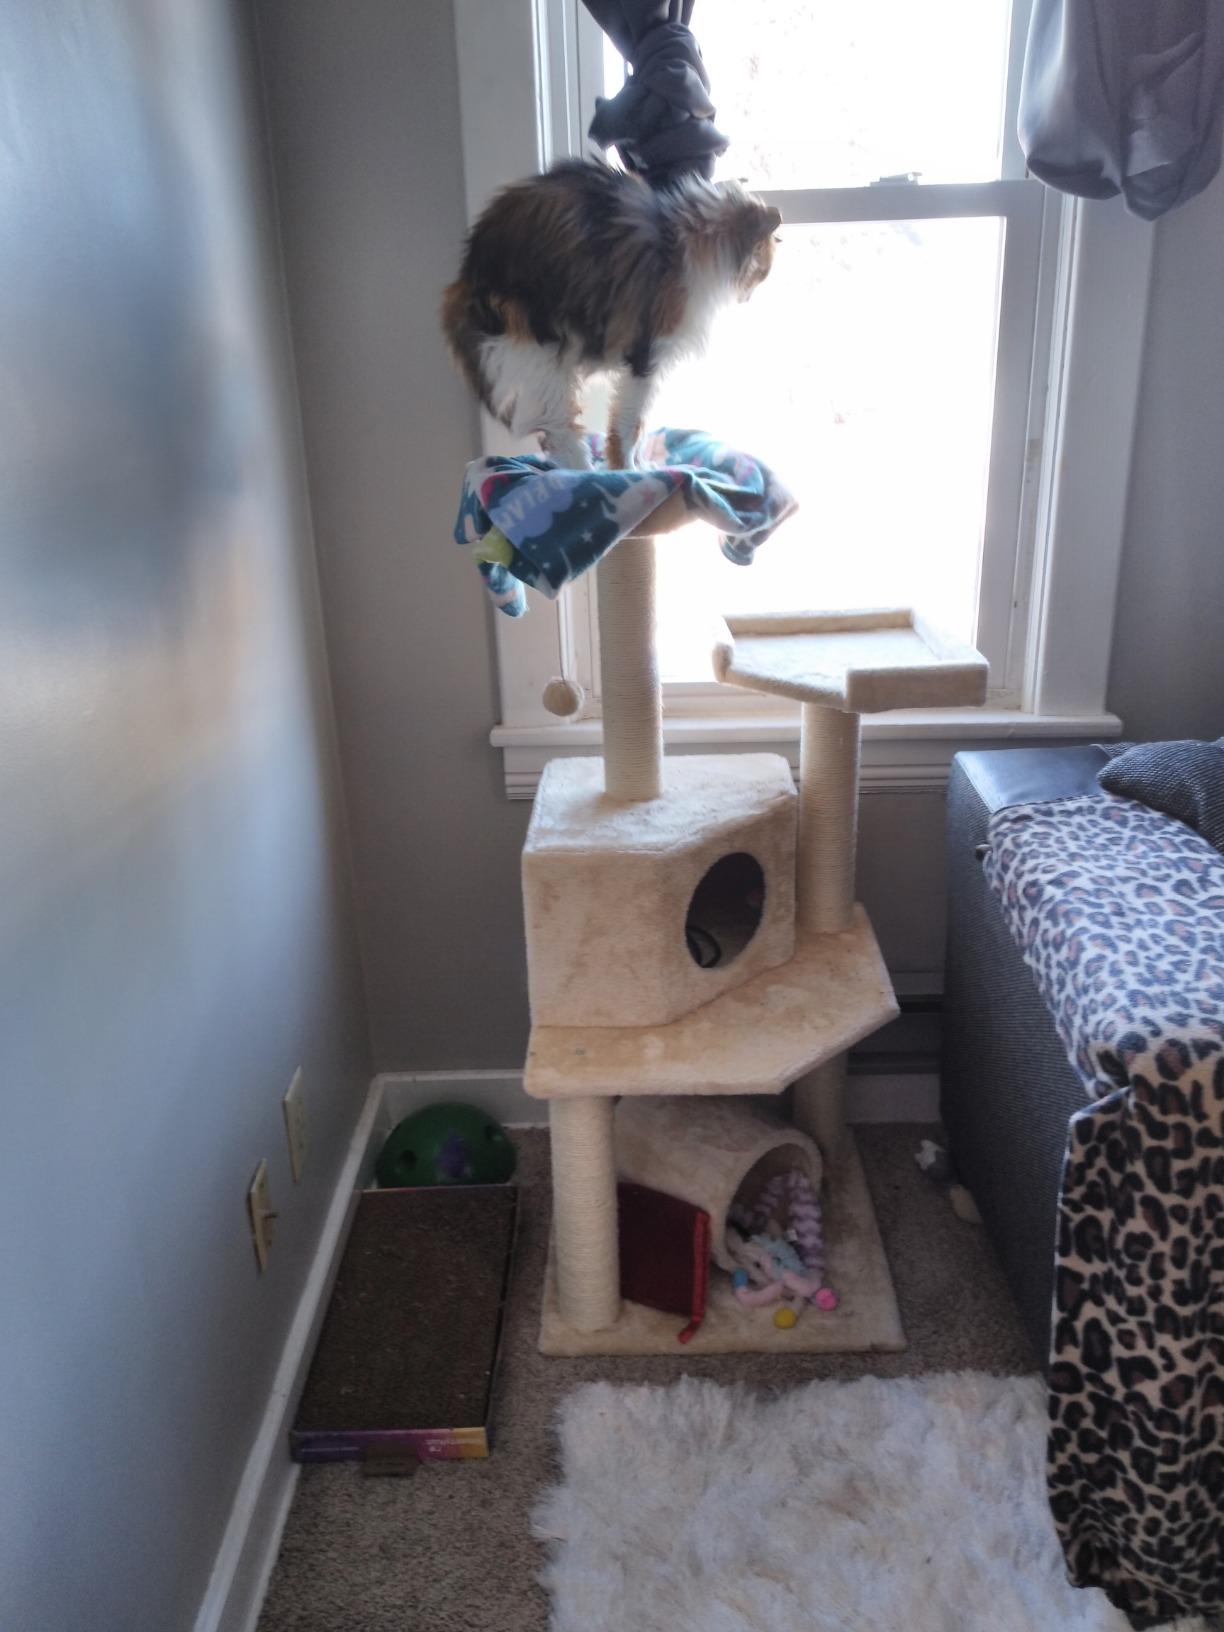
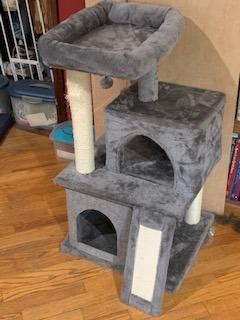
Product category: items_cat tree
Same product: no